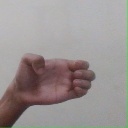
अक्षर: ख